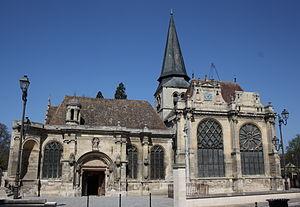
Cette liste recense les monuments historiques du département du Val-d'Oise, en France.
L’église Notre-Dame-de-la-Nativité est une église catholique paroissiale située à Magny-en-Vexin dans le Val-d'Oise. Elle remplace une précédente église qui datait en partie du XIIIᵉ siècle et qui avait été incendiée par les Anglais en 1436, sous la guerre de Cent Ans. En commençant par les parties orientales, cette église est successivement reconstruite dans le style gothique flamboyant entre 1490 et 1530 environ, en ne conservant que les piles du clocher de l'église du XIIIᵉ siècle ainsi que le plan de la nef. Pendant deux autres campagnes de construction, l'église est agrandie vers le sud et vers le nord, dans le style de la Renaissance. Un bas-côté sud flanquée de chapelles et comportant un portail représentatif est érigé entre 1540 environ et 1561. Puis un second croisillon nord, une sacristie et une grande chapelle seigneuriale au sud du transept sont bâties au début du XVIᵉ siècle, et des chapelles sont ajoutées devant le bas-côté sud. Ainsi, le style de la Renaissance devient dominant à l'extérieur, où l'élévation sud tournée vers la ville se remarque par sa silhouette inhabituelle et sa riche ornementation.
Magny-en-Vexin est une commune française située dans le département du Val-d'Oise en région Île-de-France. Elle inclut les villages d'Arthieul, de Blamécourt, de Velannes-la-Ville et de Velannes-le-Bois.